Oku no Hosomichi

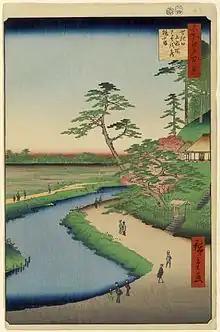
Bashō's hut on Camellia Hill. No. 40 of the "One Hundred Famous Views of Edo" by Hiroshige (1856–58)

Nobuyuki Yuasa notes that Bashō studied Zen meditation under the guidance of the Priest Buccho, though it is uncertain whether Bashō ever attained enlightenment. The Japanese Zen scholar D. T. Suzuki has described Bashō's philosophy in writing poetry as one requiring that both "subject and object were entirely annihilated"